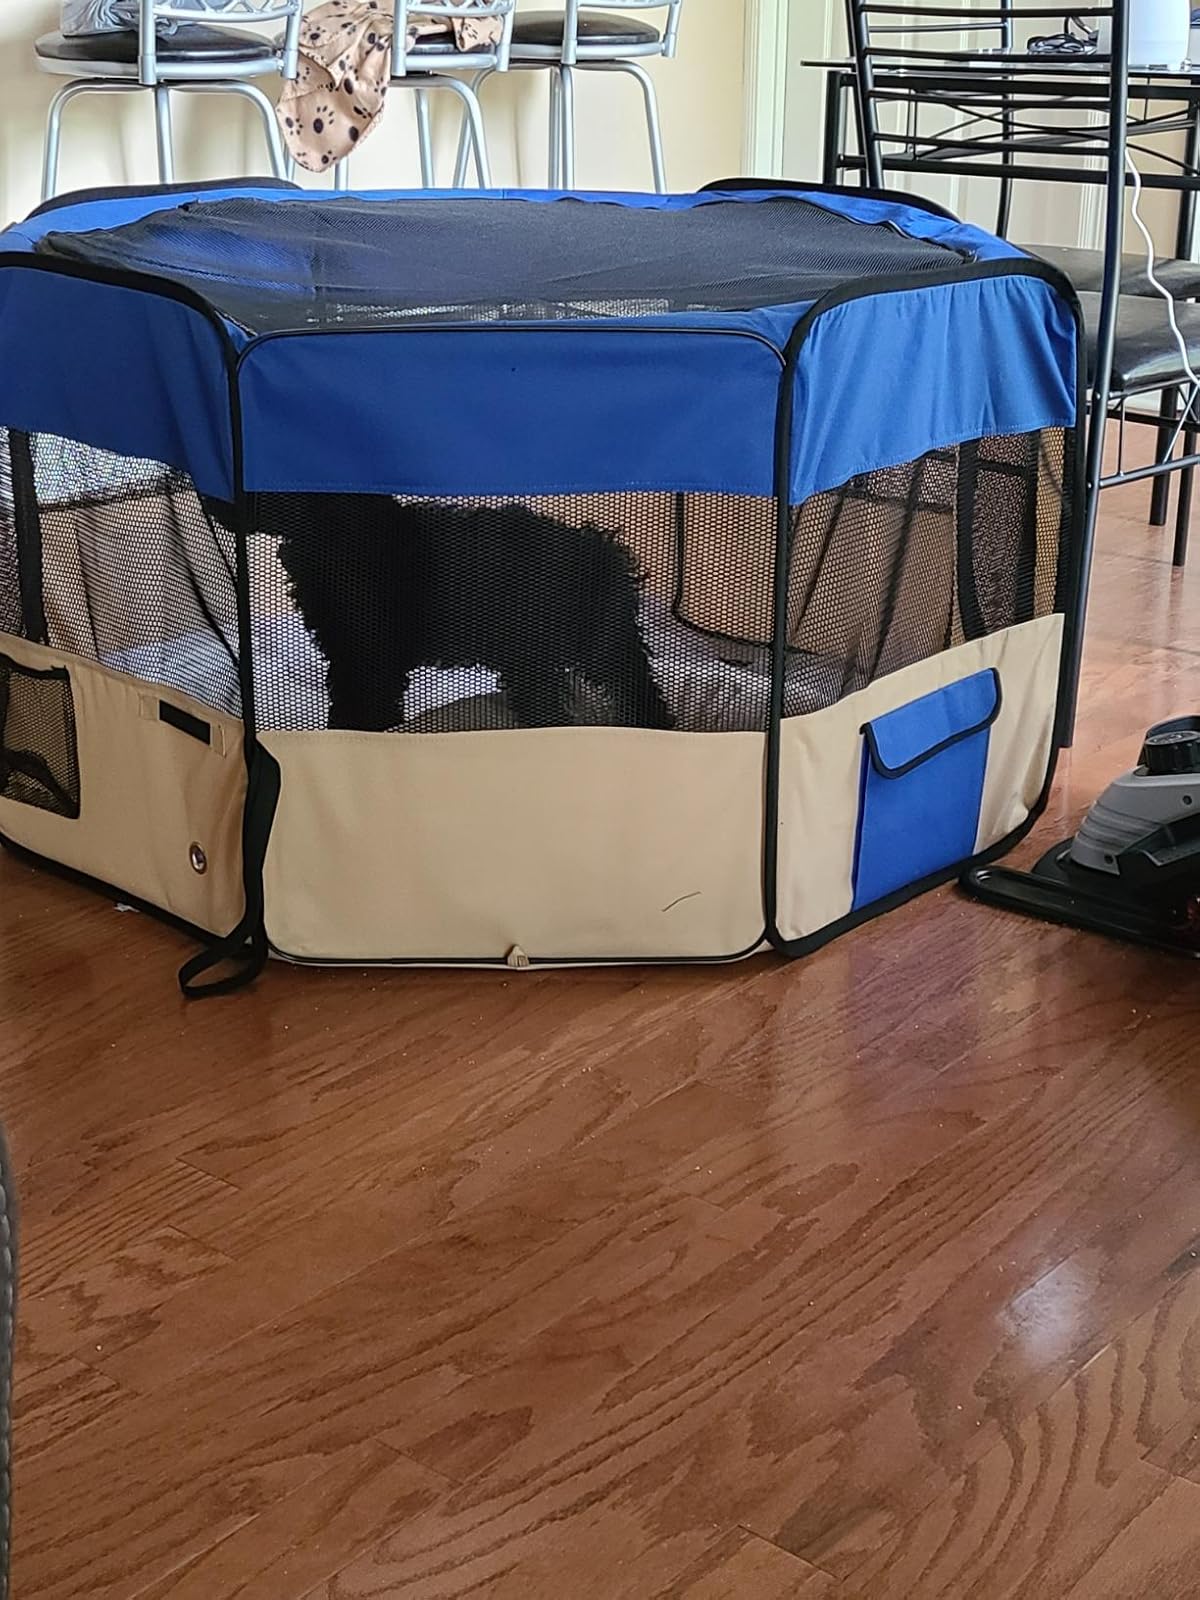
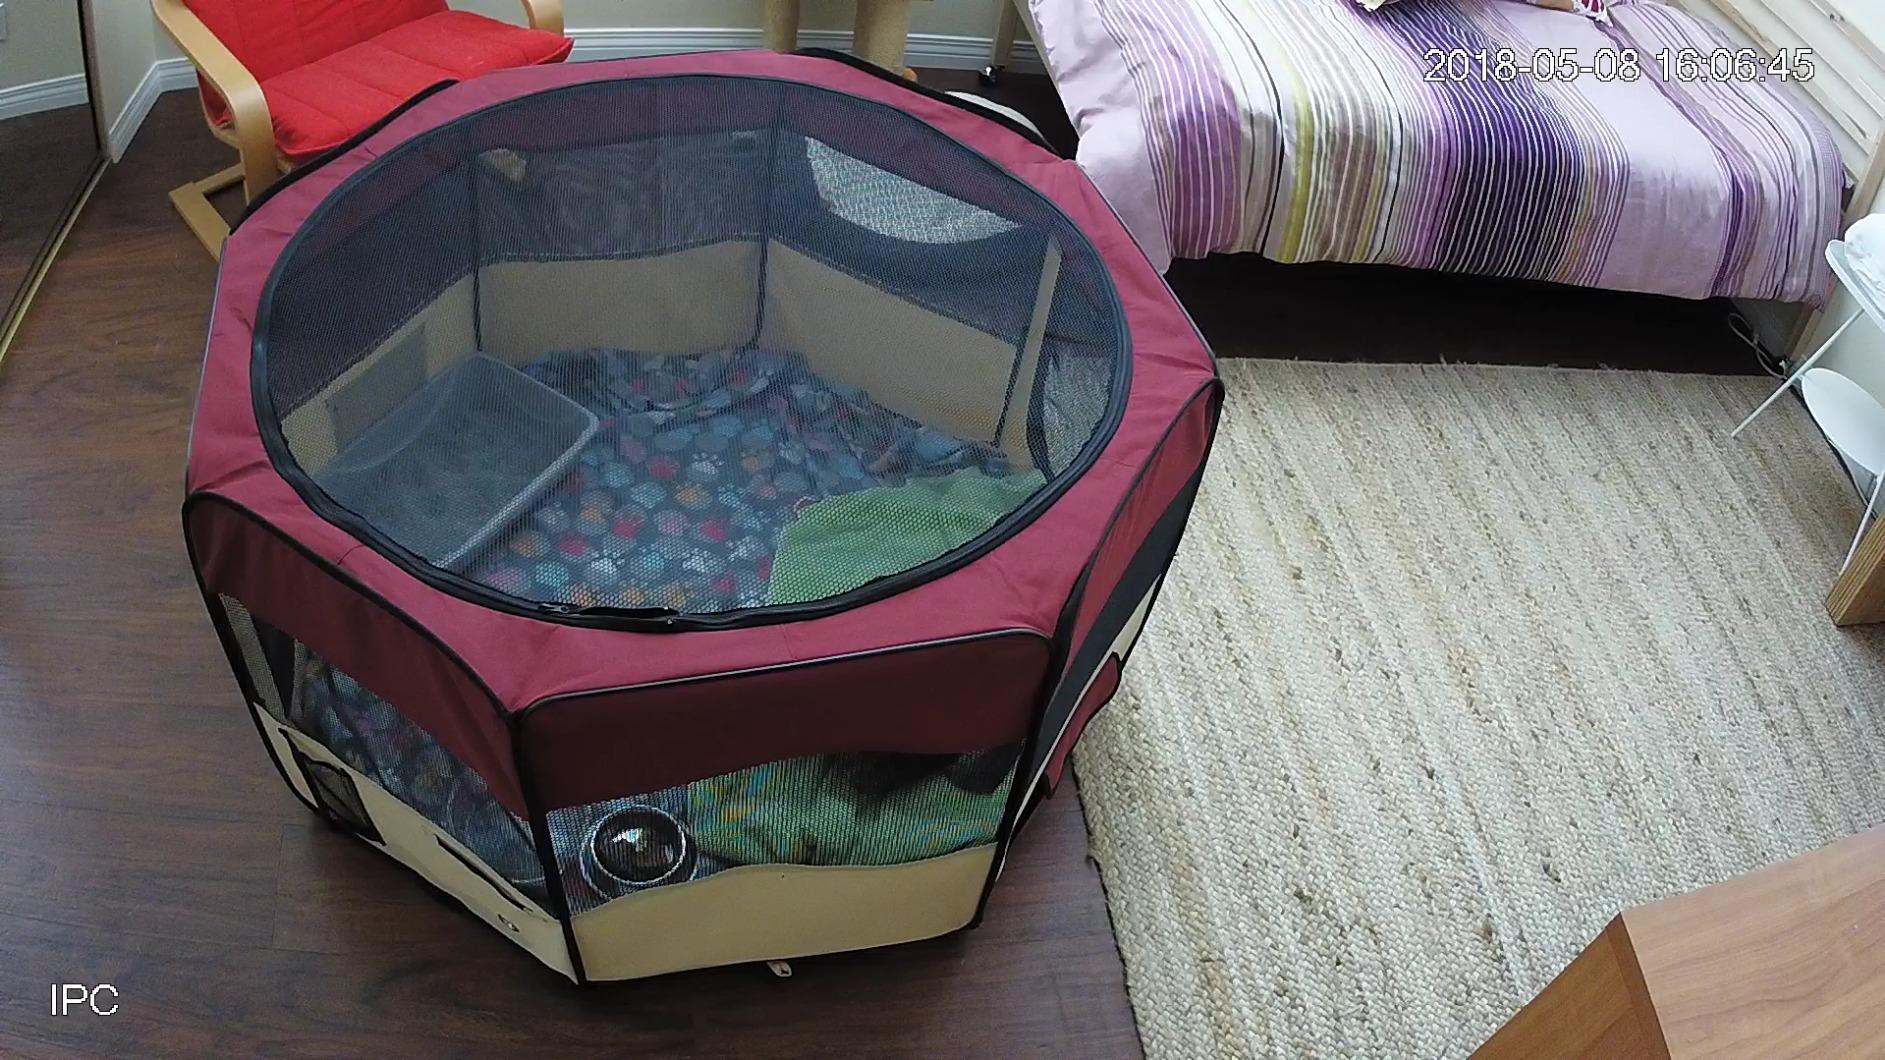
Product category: items_kennel
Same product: no